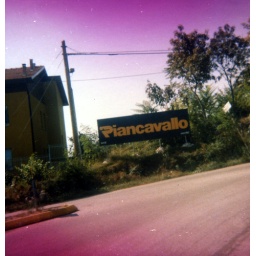
at the foot of the mountain road that goes up to the Piancavallo sky resort in the Dolomiti